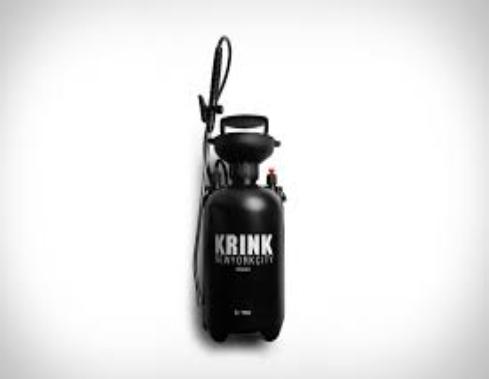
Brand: krink
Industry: Clothes